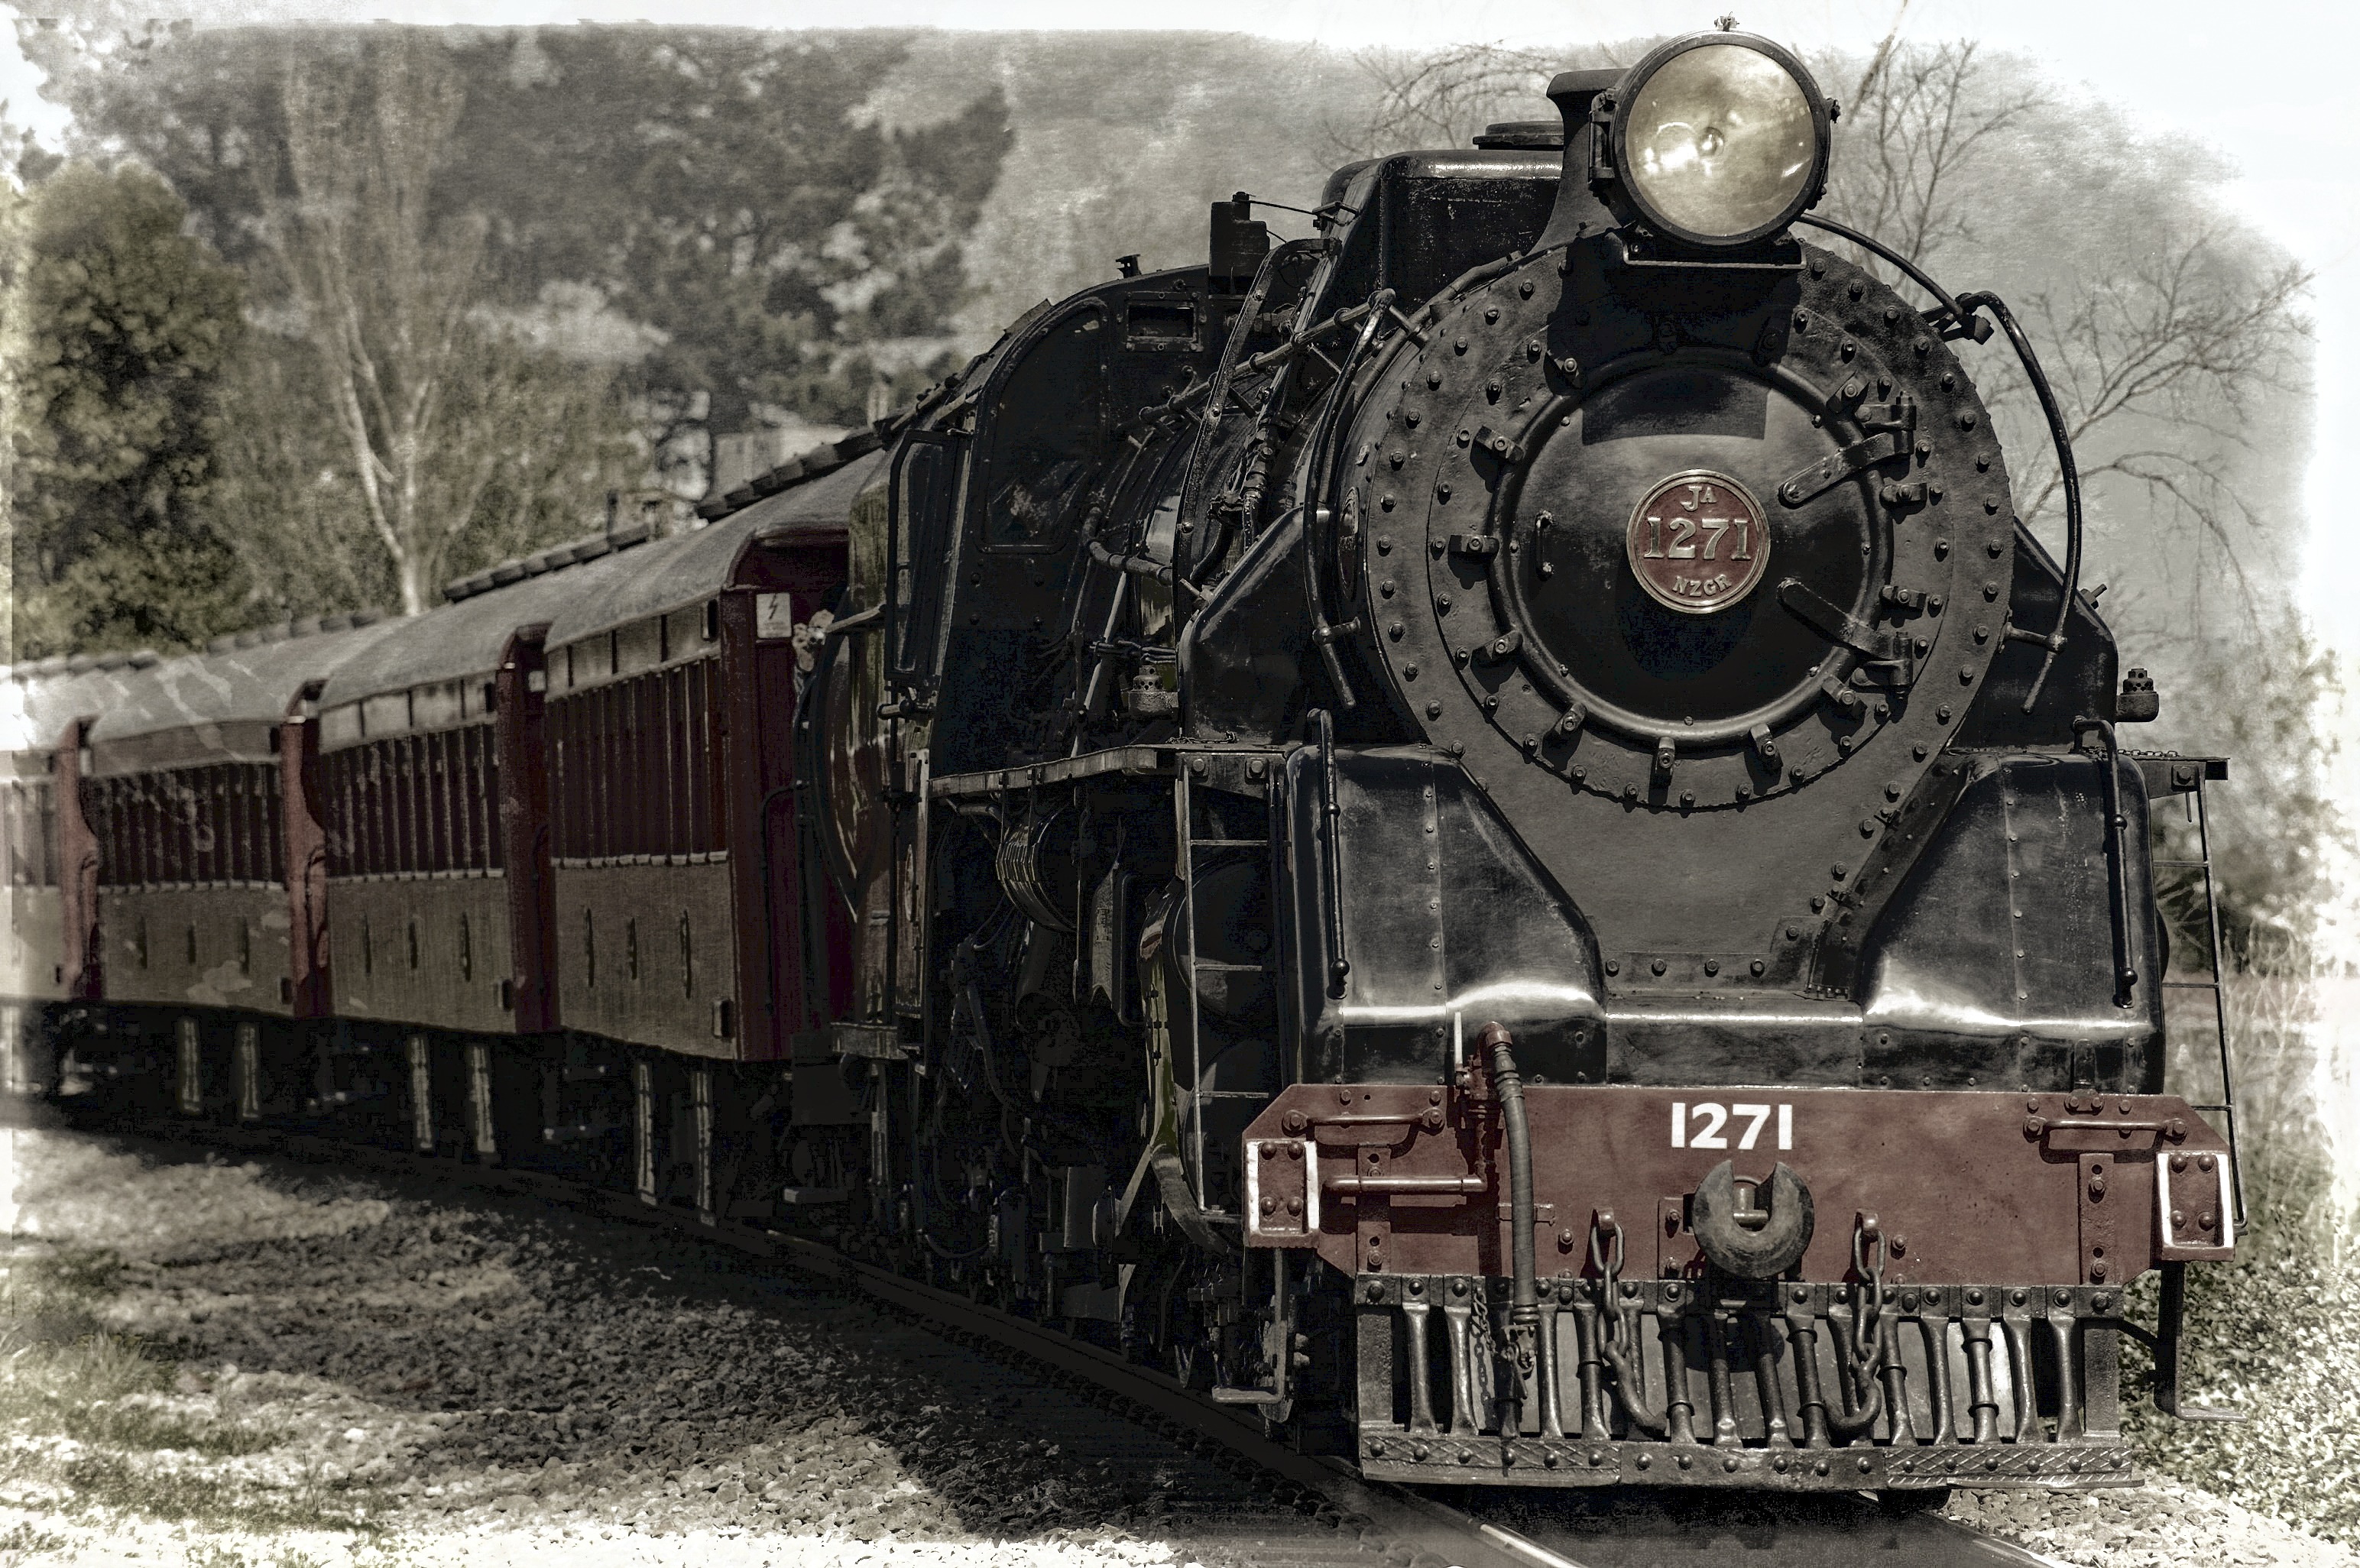
railway, railroad, vintage, antique, train, monument, steel, transportation, transport, vehicle, metal, ancient, tracks, locomotive, steam engine, iron, vehicles, rail transport, steam locomotive, historic vehicle, land vehicle, rolling stock, railroad car, passenger car